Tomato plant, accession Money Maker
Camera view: vertical (180 deg); turntable rotation: 150 degrees
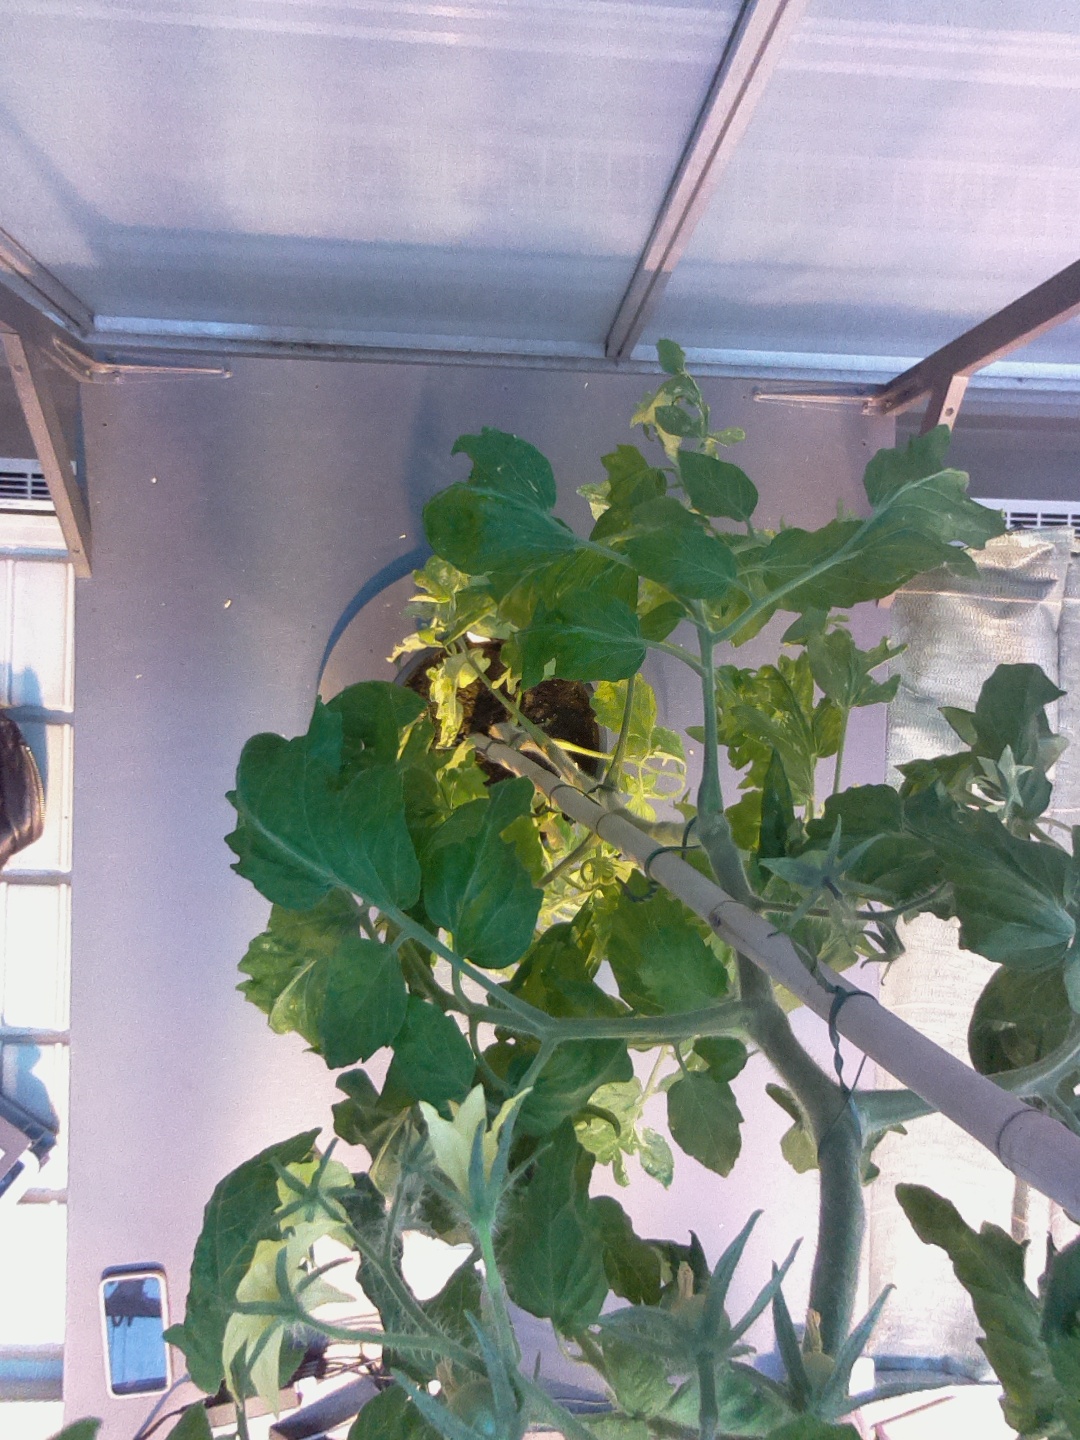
BBCH growth stage 71: 10%-20% of final fruit size